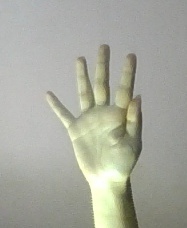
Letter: sheen